Ultimate Fighting Championship (video game)

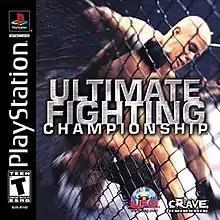
North American PlayStation cover art, featuring Tito Ortiz

Ultimate Fighting Championship is a set of two video games based on the Ultimate Fighting Championship mixed martial arts promotion. One version was released for home consoles by developer Anchor for Sega Dreamcast in August 2000. This version was ported to PlayStation by Opus in November. A separate version was released for Game Boy Color by developer Fluid Studios in November of the same year. The game was published by Crave Entertainment in North America, by Ubi Soft in Europe, and by Capcom for Dreamcast and PlayStation versions in Japan.